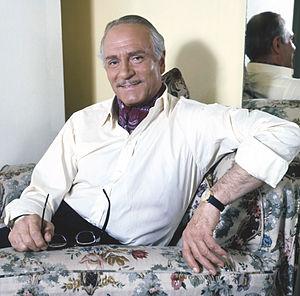
Diane Lane, de son vrai nom Diane Colleen Lane, née le 22 janvier 1965 à New York, dans l'État de New York, aux États-Unis, est une actrice américaine.